Knipp

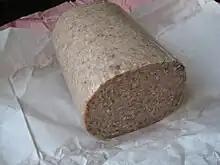
Knipp, raw

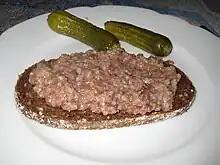
Knipp, warm on wholemeal bread

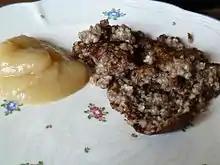
A plate of pan-fried Knipp with apple sauce

Knipp (in the Hanover area: "Calenberger Pfannenschlag") is a type of sausage made by mixing meat with grains ("Grützwurst") related to "Pinkel" which comes from the Bremen and Lower Saxony regions of Germany.